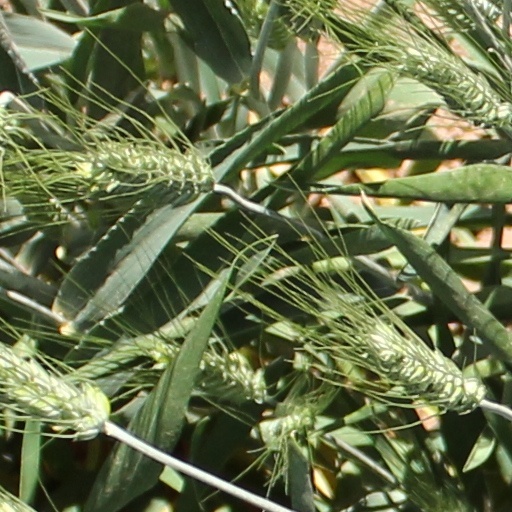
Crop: wheat